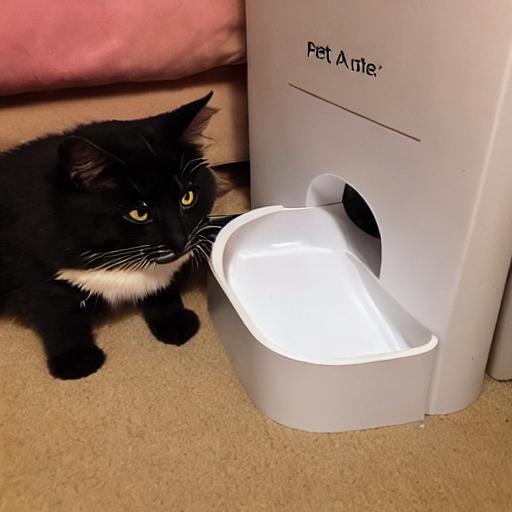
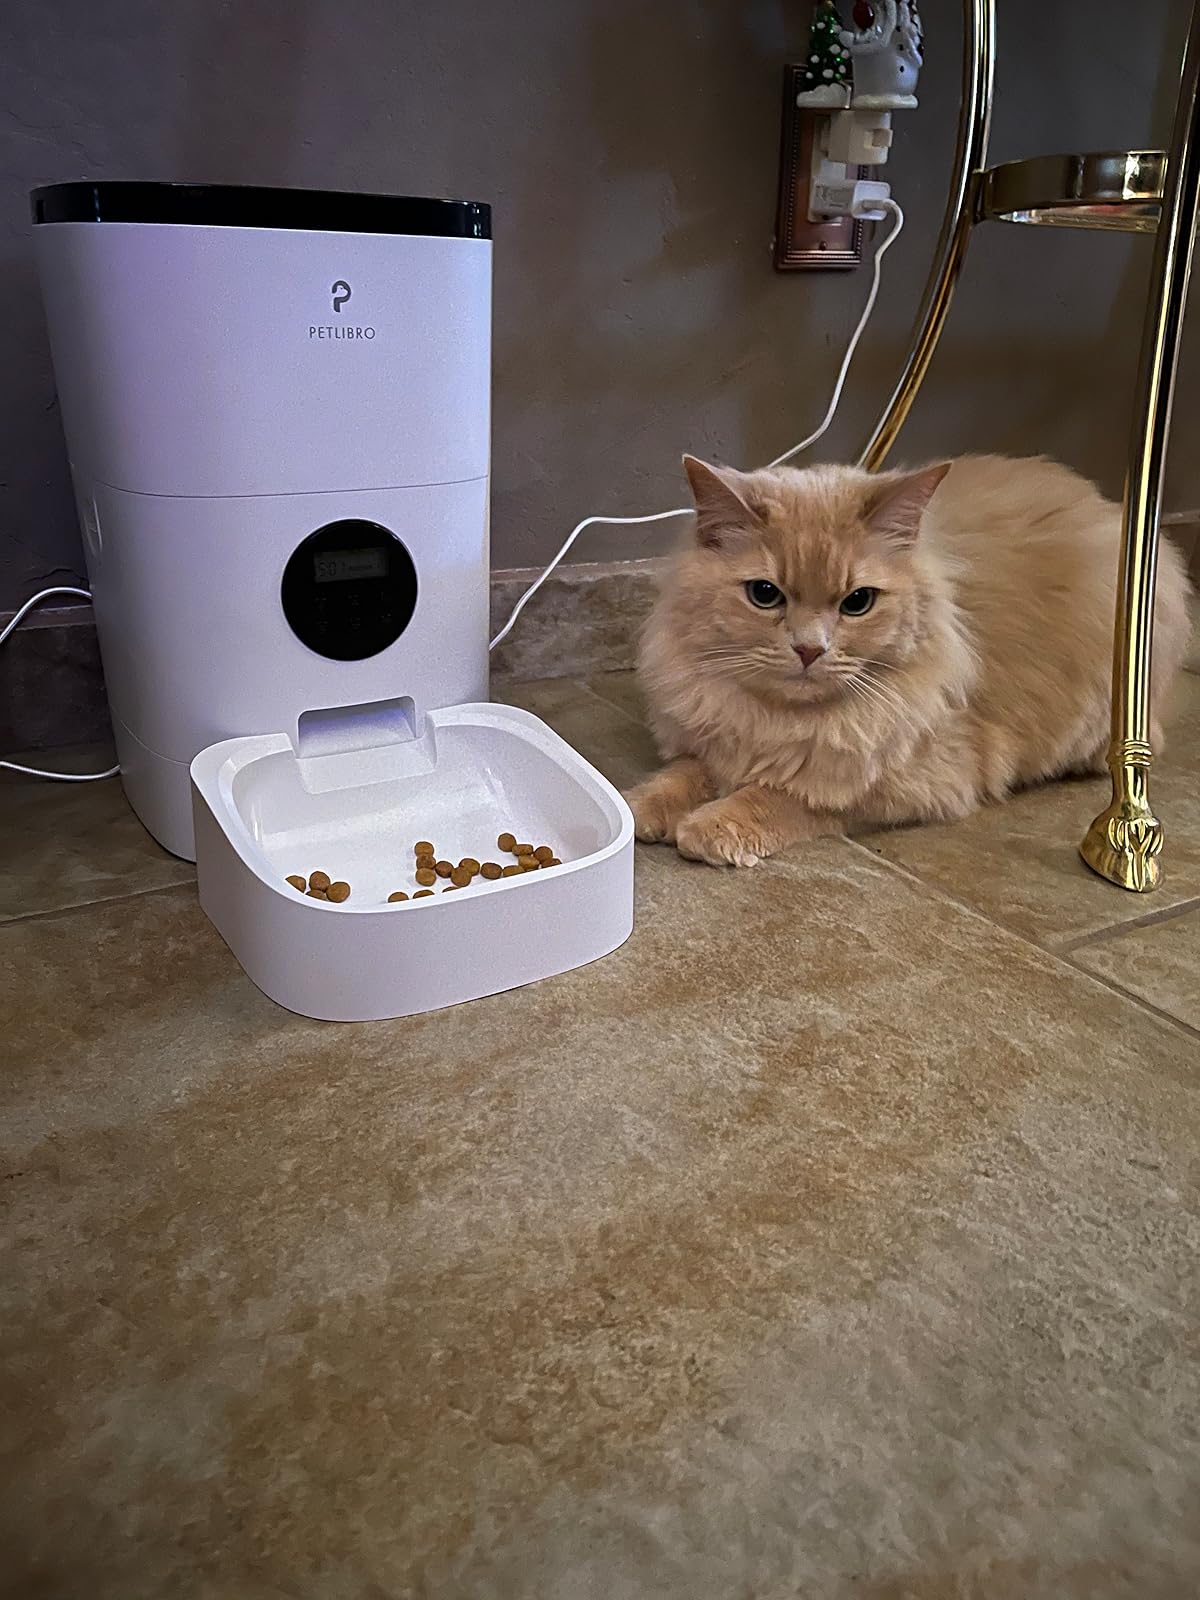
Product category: items_feeder
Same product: no